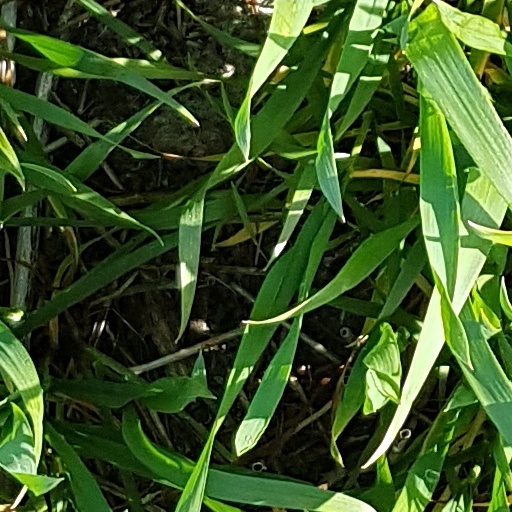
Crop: wheat